Oshawa Public Library

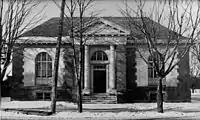
Oshawa Public Libraries, 1909

In 1864, library services were first provided in Oshawa with the formation of the Oshawa Mechanics Institute, located near the intersection of Simcoe Street and King Street, in what is now downtown Oshawa. This organization served as a reading room, sitting behind the D. Allin Bookstore, and offered free courses, as well as a collection of books and magazines. Serving as President was William McGill, and as librarian, William Dickson.